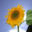
Label: sunflower